Battle of Wake Island

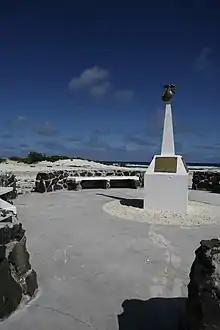
A memorial to the Wake Island defenders stands near the command post of Major Devereux

From June 1942 to July 1943, there were many B-24 raids and photographic recon missions were launched from Midway to Wake, often resulting in air battles between Zero's and bombers. For example, on 15 May 1943, a raid of seven B-24s was intercepted by 22 Zero's, with the US losing one B-24 and claiming four kills. In July 1943, a B-24 strike targeted the fuel depot losing another B-24 when intercepted by 20-30 Zero's. The last raid from Midway was in July 1943. The next large strike was combination of naval bombardment and carrier strike aircraft in the October 1943 raids. In 1944, Wake was bombed by PB2Y Coronado flying boats operating from Midway to stop Wake from supporting the battle for the Marshall Islands. Once Kwajalein was taken, Wake was attacked from the newly-won base with B-24 raids. This continued until October 1944, thereafter Wake was only bombed a few more times by carrier strike groups usually heading west.